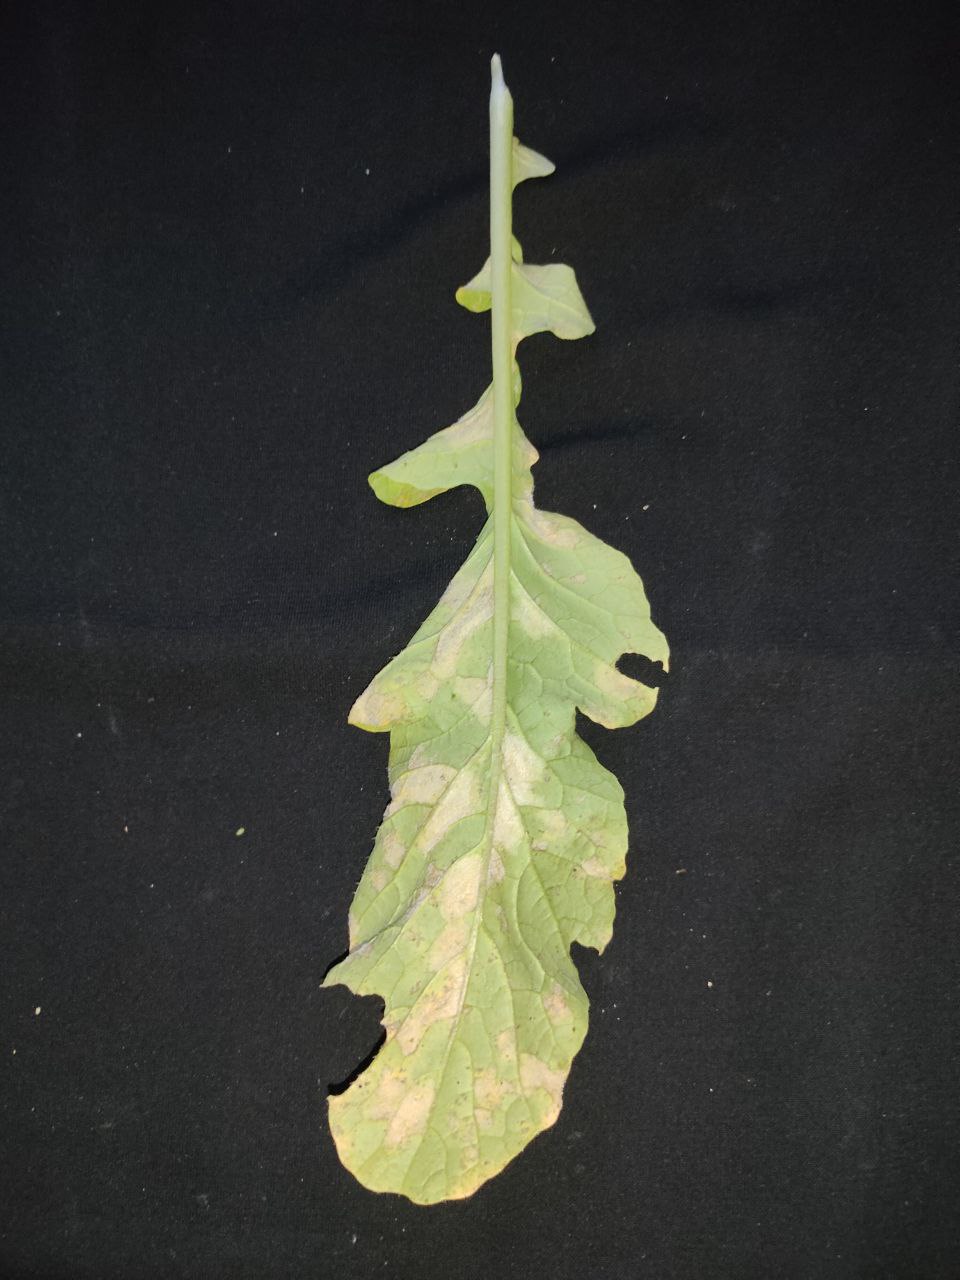
Label: Mosaic virus